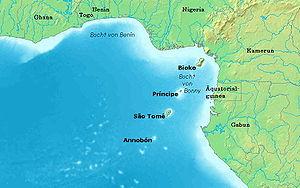
Cette page traite de l'histoire de Sao Tomé-et-Principe.